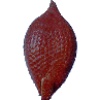
Label: salak